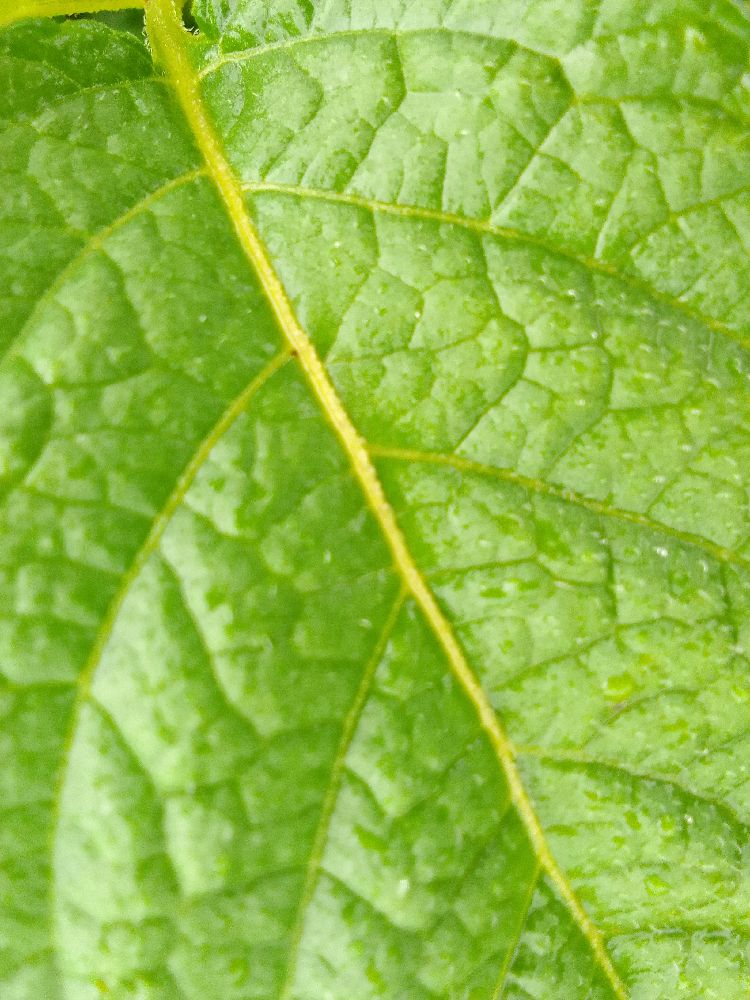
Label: Healthy